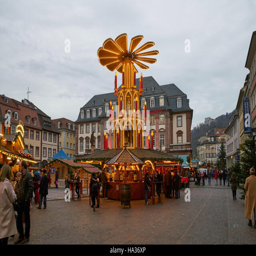
christmas market in the city